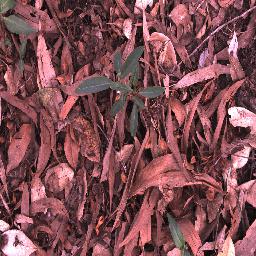
Label: rubber_vine